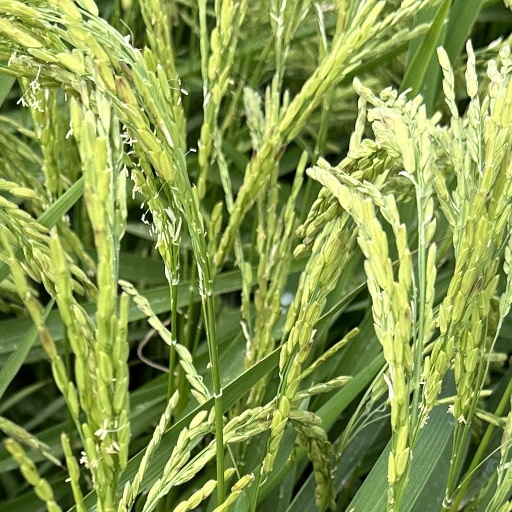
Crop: rice